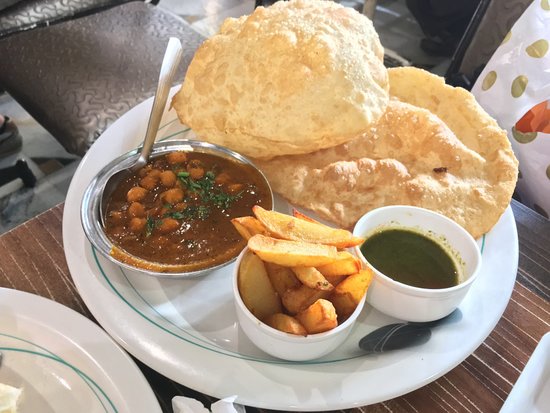
Dish: chole_bhature